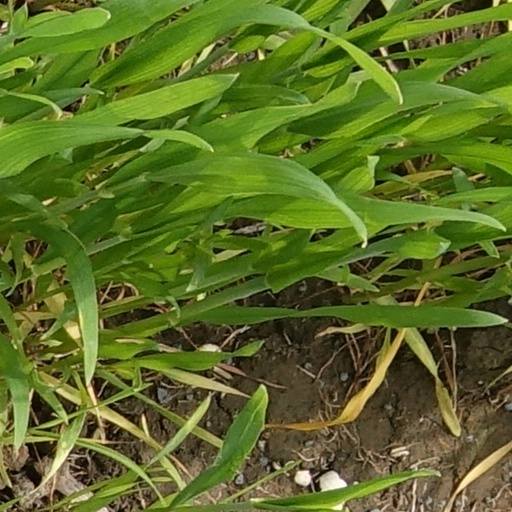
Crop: wheat